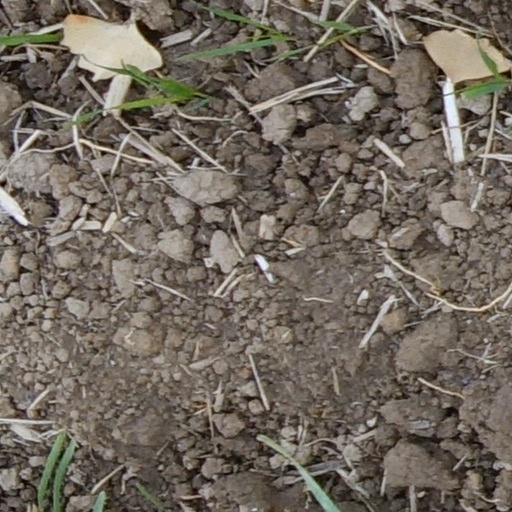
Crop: wheat